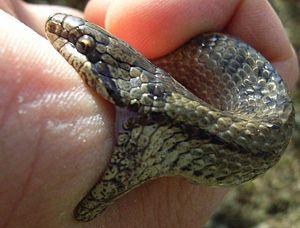
Coronella austriaca, la Coronelle lisse, est une espèce de serpents de la famille des Colubridae qui se rencontre de l'Europe à l'Asie Mineure. C'est une petite couleuvre gris à brun ou roussâtre qui mesure entre 50 et 70 cm de long. Ce serpent est diurne et actif du printemps à l'automne, et vit principalement dans les landes et les lisières de bois. Il n'est pas venimeux, et se nourrit principalement de lézards qu'il tue par constriction. La Coronelle lisse est ovovivipare, et donne naissance à généralement entre 3 et 9 petits à des fréquences variables suivant les régions. Elle est bien représentée dans une vaste zone géographique et n'est donc pas considérée comme menacée.